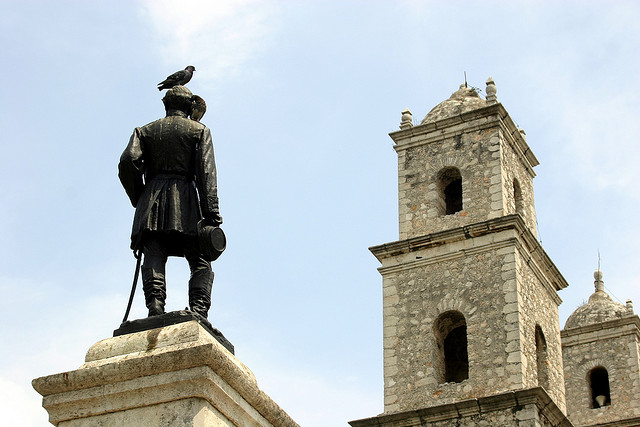
user: Given an image and a question. Answer the question in a short answer. Question: What is the man made of? Short Answer:
assistant: cast iron